Ufton Nervet

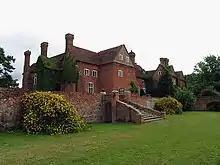
Ufton Court

Ufton Robert manor house was just west of the current village. Its moat and a set of three medieval fishponds survive and are also a scheduled monument. An artificial stream, controlled by a set of sluices, fed the moat and ponds. Excavations in the 19th century found bridge piles, a gateway and other foundations.